Lily Luik

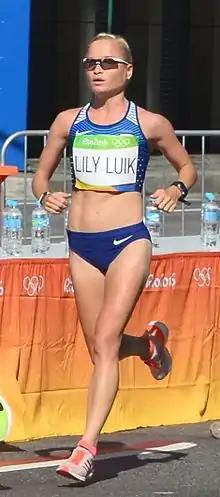
Luik at the 2016 Olympics

Lily Luik (born 14 October 1985) is an Estonian long-distance runner. She competed in the marathon event at the 2015 World Championships in Athletics in Beijing, China.